Khovanshchina

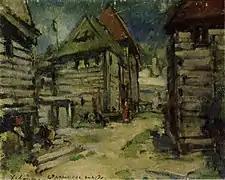
Scene design by Konstantin Korovin (Mariinsky Theatre, St. Petersburg, 1911)

As Old Believers chant a hymn for the future of Russia, Marfa sings of her lost love for Prince Andrey Khovansky. ["Susanna, a fellow Old Believer, scolds Marfa until Dosifey appears and drives Susanna away."] Marfa admits to Dosifey that she still loves Prince Andrey Khovansky. Dosifey tells her to pray for relief. They exit and Shaklovity, who until now had been presented as a purely threatening character, sings a haunting prayer for troubled Russia's protection from the Streltsy (he refers to them as "mercenaries") and from the rebellious powers they obey. Hearing them coming he exits; some of the Streltsy enter and sing a drinking chorus followed by their wives who scold them about their drinking. ["The soldiers ask Kuzka to help them with their wives; he ends up organizing an entire celebration with all the Streltsy and their women."] The scribe arrives and informs them that Tsar Peter's troops have initiated an attack on Streltsy-Russian soldiers. The Streltsy call their leader, Prince Ivan Khovansky, who enters and begs their forgiveness for declining to lead them into retaliation; the new Tsar is very powerful, he explains, and their time of power is over.